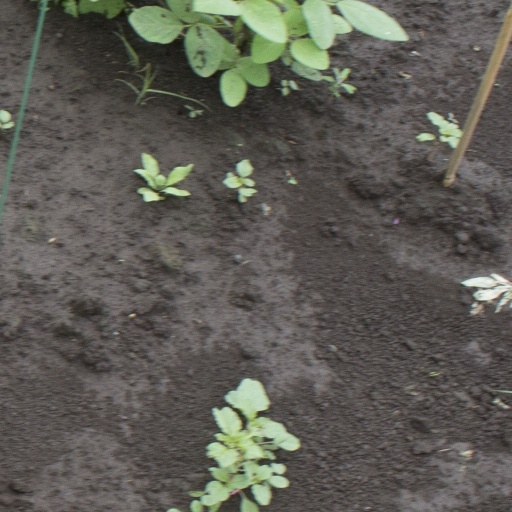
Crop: soybean